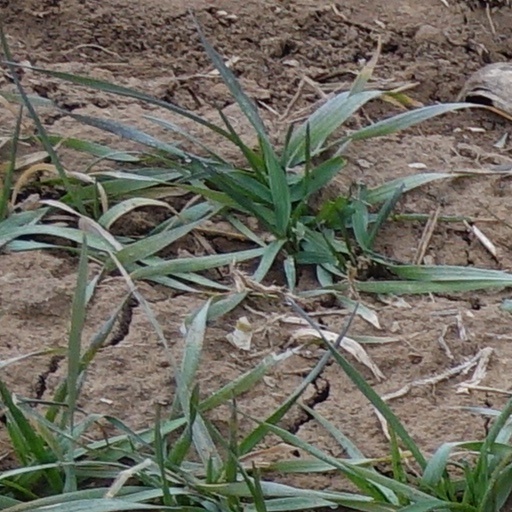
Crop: wheat